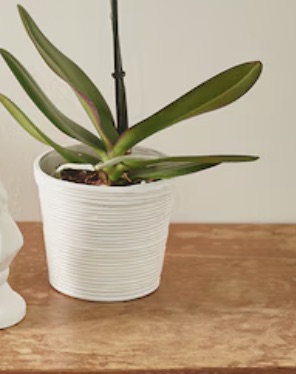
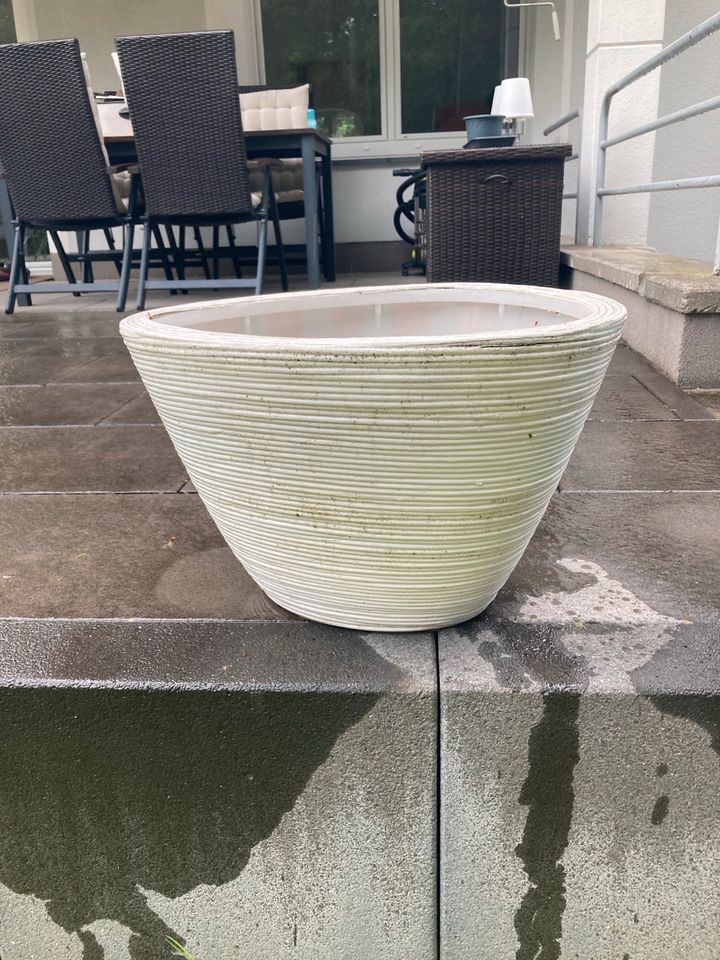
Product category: misc
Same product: yes